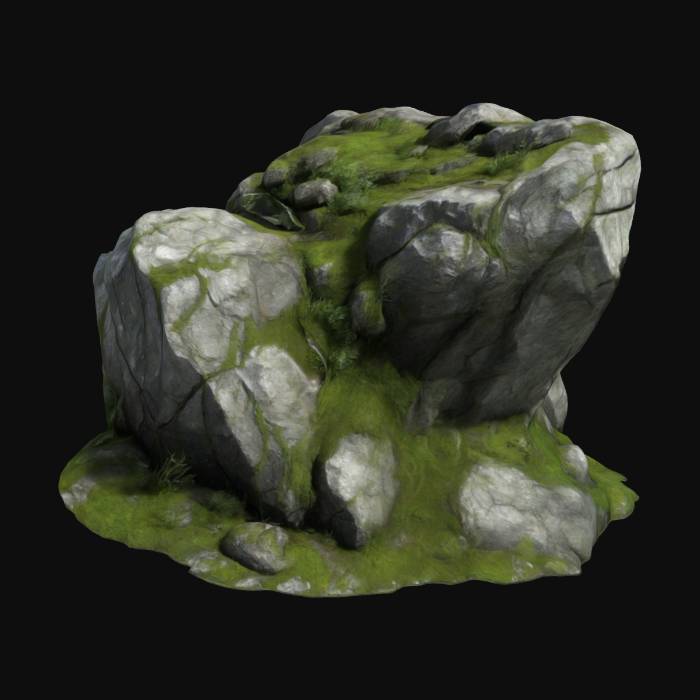
미적 점수 (1~10점): 6